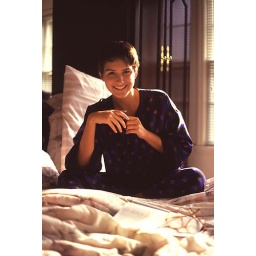
Woman relaxing in bed with a cup of coffee/tea.